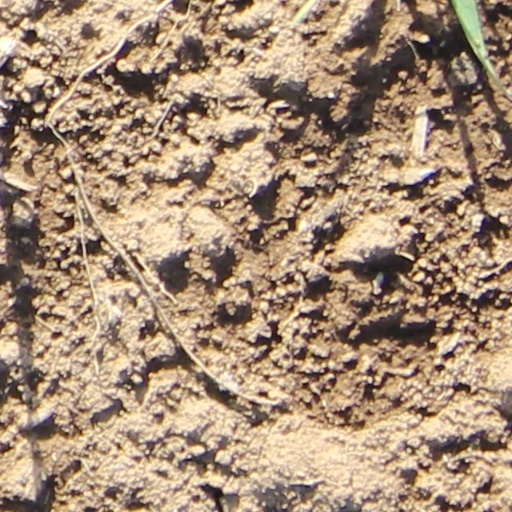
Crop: wheat